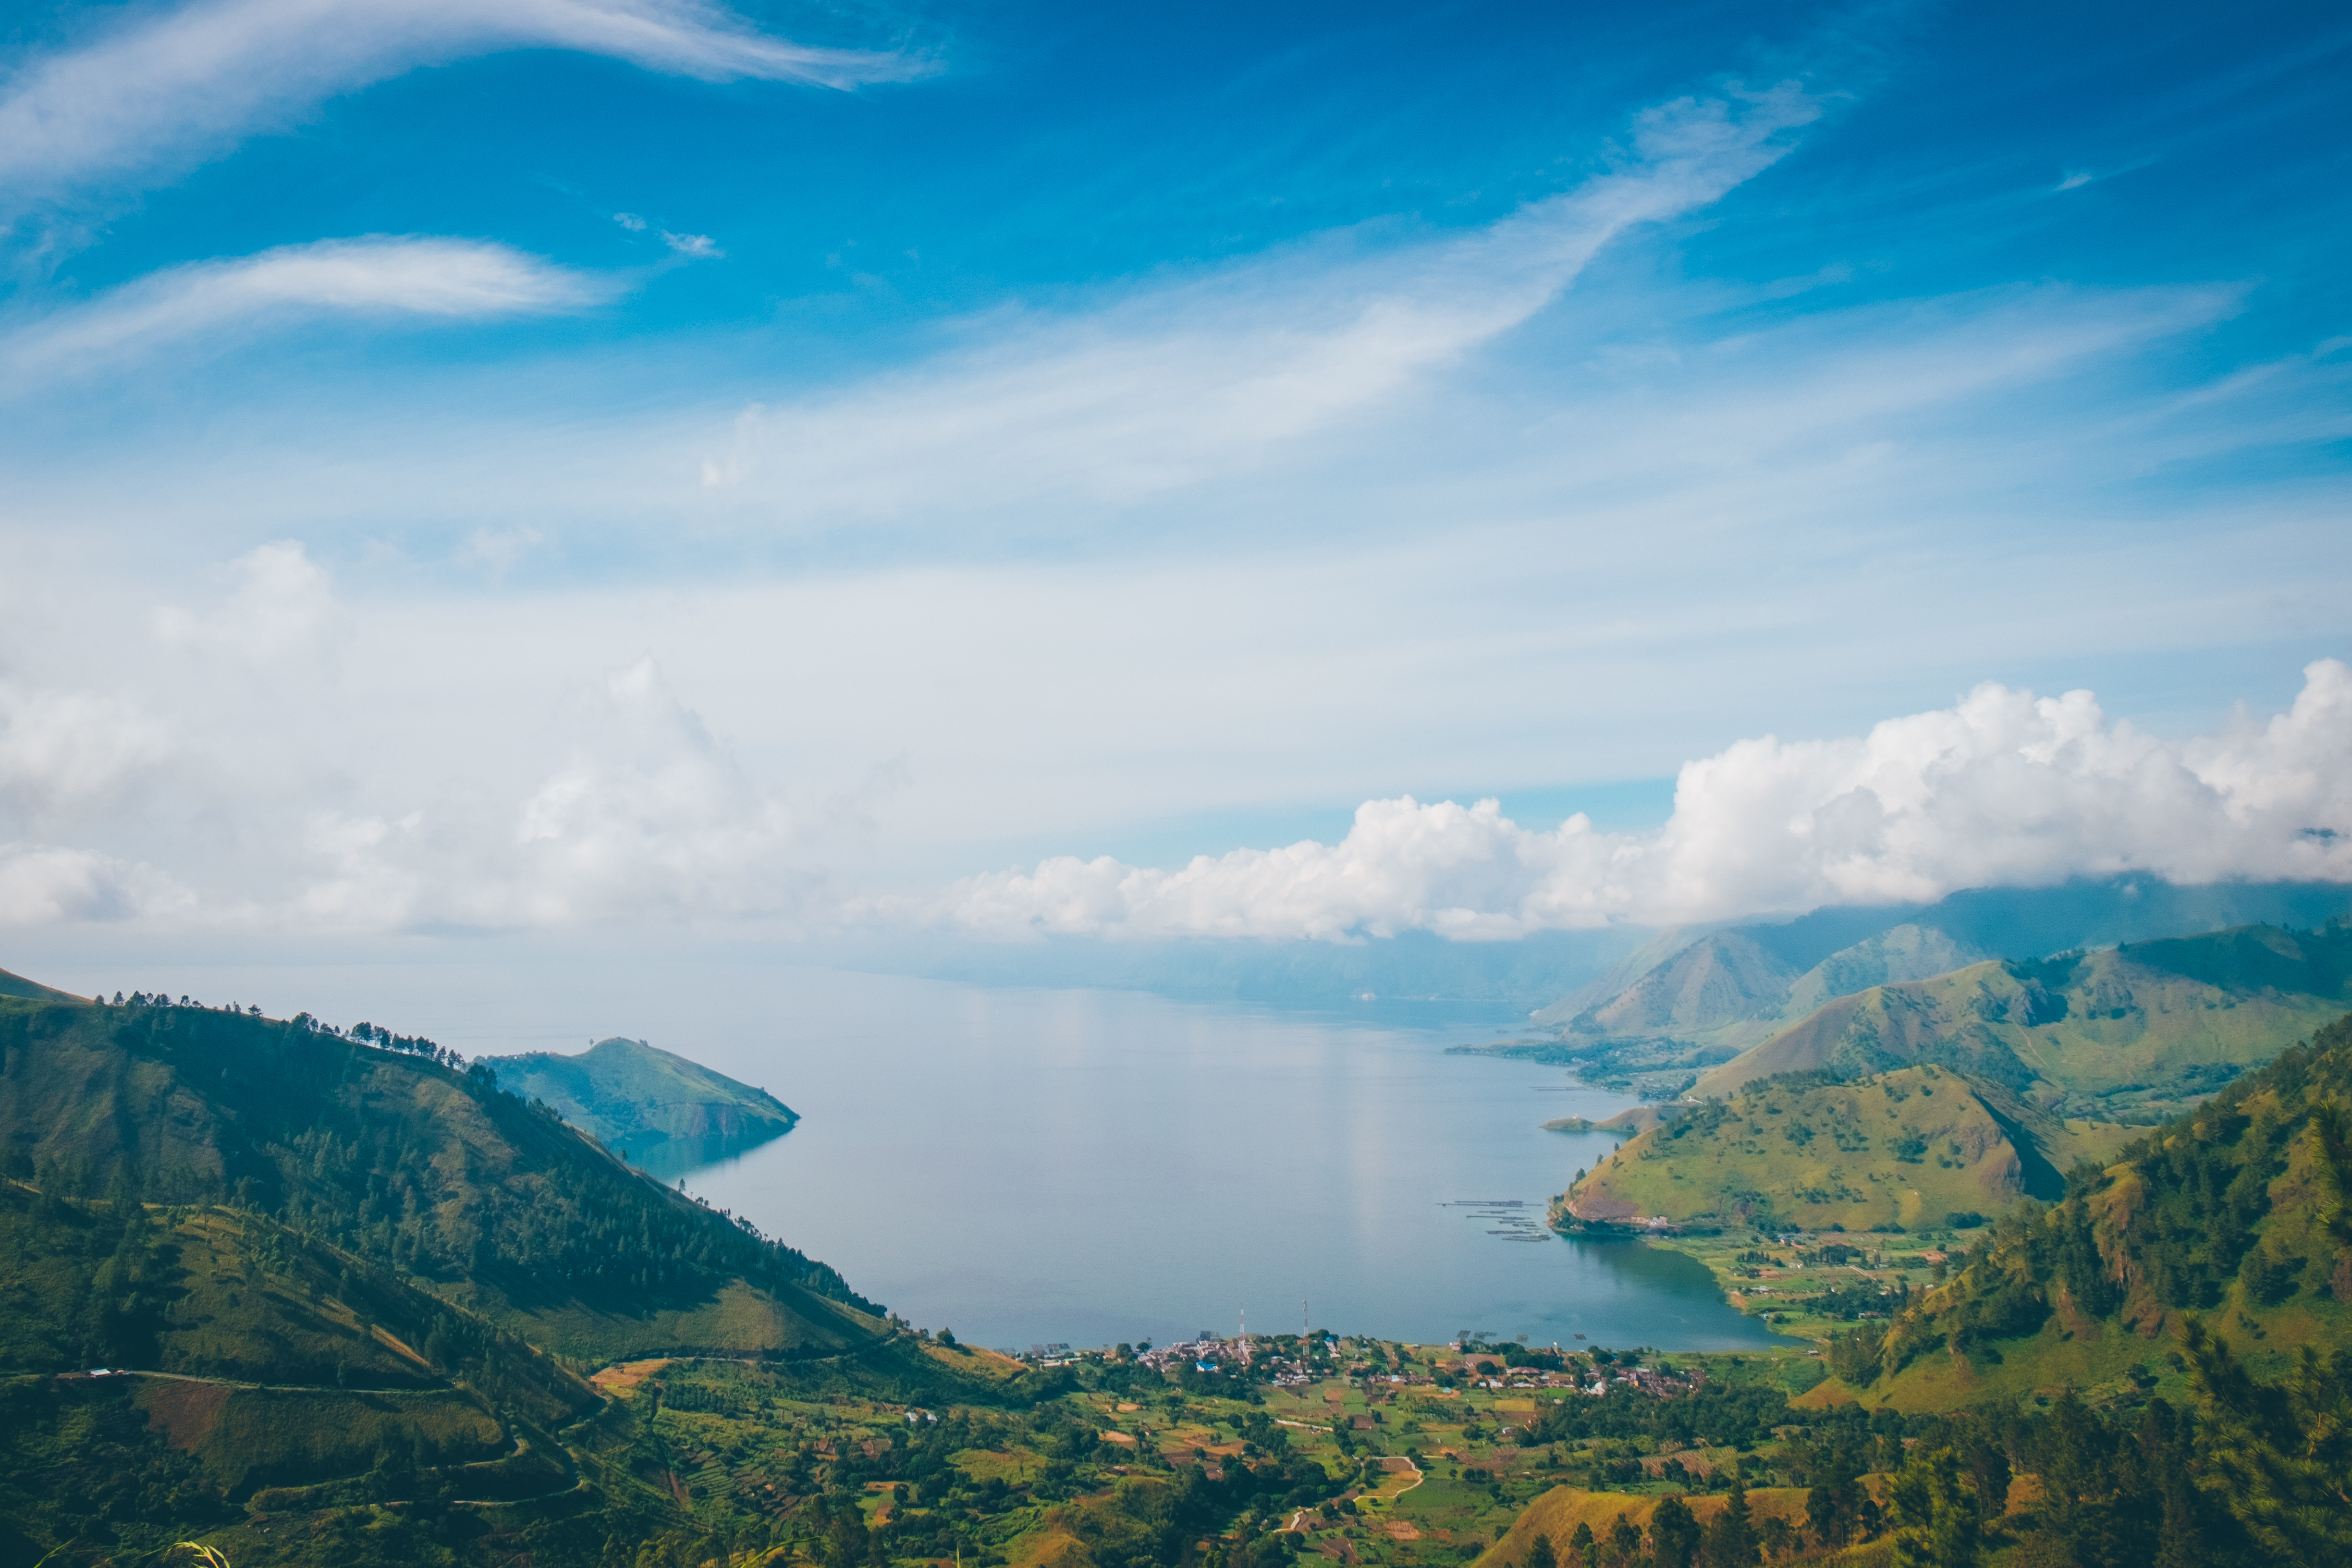
landscape, sea, nature, horizon, mountain, cloud, sky, morning, hill, lake, valley, mountain range, fjord, alps, plateau, landform, meteorological phenomenon, geographical feature, atmospheric phenomenon, mountainous landforms